Todd Gloria

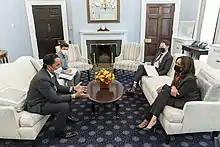
Gloria (front left) meets with Vice President Kamala Harris (front right) in 2021

Gloria announced his candidacy for mayor of San Diego in 2020 on January 9, 2019. Gloria's campaign focused on issues such as the housing crisis, affordability, public transportation, and climate change. Gloria was endorsed by several politicians, including Governor Gavin Newsom, former Governor Jerry Brown, and San Diego City Attorney Mara Elliott.